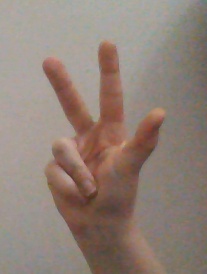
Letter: al